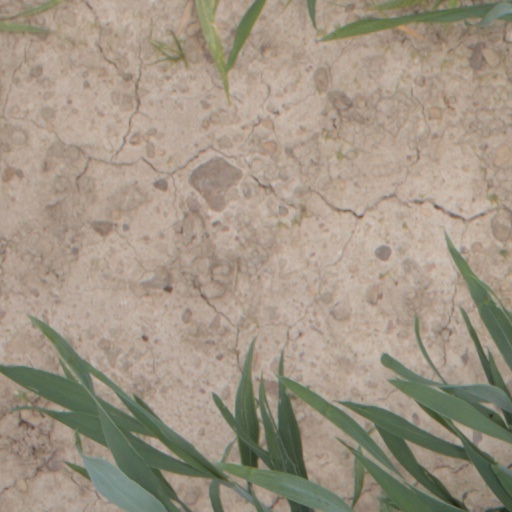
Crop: wheat